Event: Ecuador Earthquake
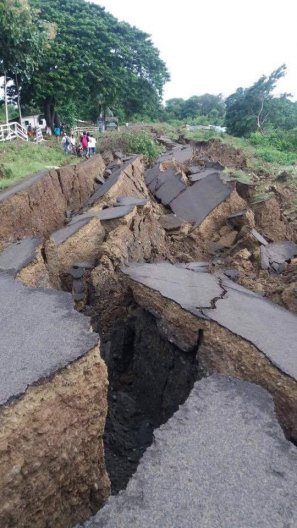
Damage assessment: damage